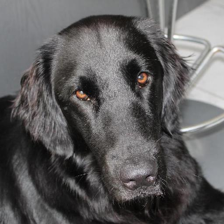
Label: animals